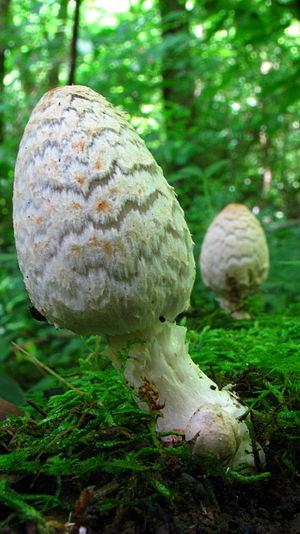
Les Psathyrellaceae sont une famille de champignons basidiomycètes de l’ordre des Agaricales, regroupant les anciennes Coprinaceae aux côtés des Psathyrelles, dont le genre type a dû être démantelé avec la création de 14 nouvelles espèces.
Coprinopsis P. Karst. est un genre de champignons basidiomycètes de la famille des Psathyrellaceae, morphologiquement proche du genre Coprinus dont il a été séparé sur la base de données moléculaires. L'espèce Coprinopsis cinerea, autrefois Coprinus cinereus, est un organisme modèle pour la formation de champignons Basidiomycètes : son génome a récemment été entièrement séquencé.[ référence manquante et sens de la dernière phrase à clarifier!]
Chez les champignons basidiomycètes et ascomycètes, le chapeau, appelé aussi piléus, est la partie du sporophore qui renferme les organes de fructification. Il est composé de trois tissus : la cuticule, qui est une membrane de surface, l'hyménophore qui constitue la chair du champignon et l'hyménium qui produit les spores. Ce dernier peut être lisse, formé de plis, de lames, de tubes ou d'aiguillons.